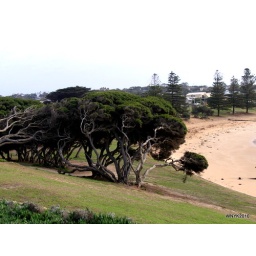
The amazing wind-swept trees at Torquay, the home of surfing culture in Victoria